William Ernest Miller

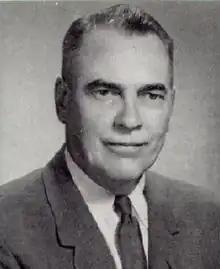

William Ernest Miller (February 3, 1908 – April 12, 1976) was a United States circuit judge of the United States Court of Appeals for the Sixth Circuit and previously was a United States district judge of the United States District Court for the Middle District of Tennessee.